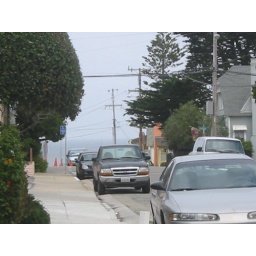
View from sidewalk in front of her place, looking toward ocean